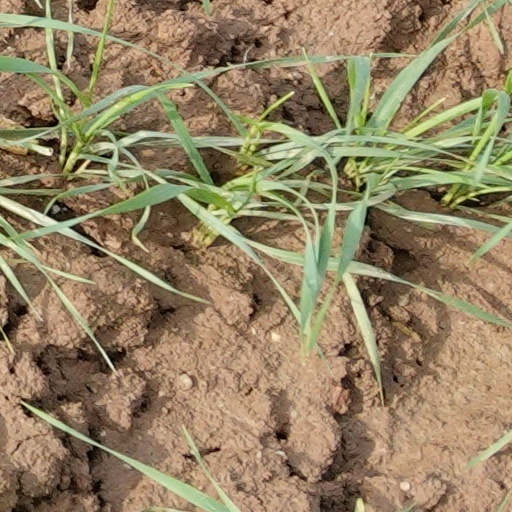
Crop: wheat